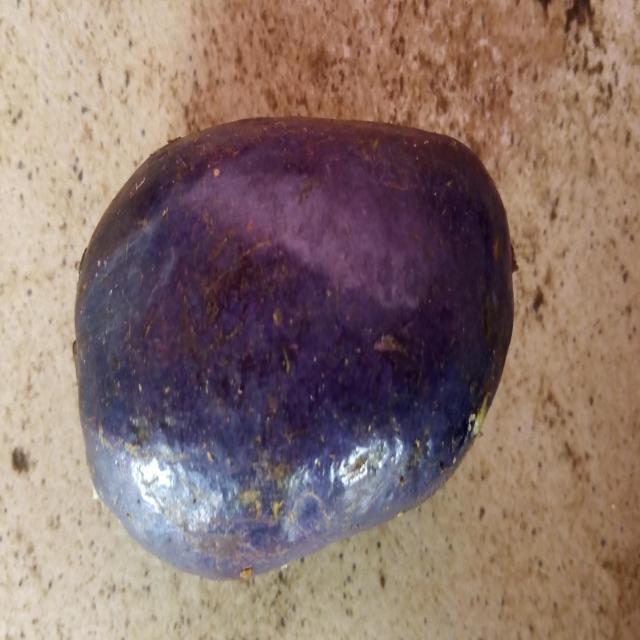
Plum grade: unaffected